Joe Perry (snooker player)

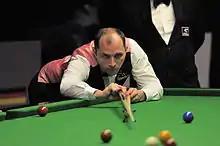
Perry at the 2014 German Masters

Perry's good play continued into 2014 as he advanced to the quarter-finals of the German Masters with the loss of just three frames, but he then lost 2–5 to Ding Junhui. He secured an impressive 5–1 win over Selby in the quarter-finals of the Welsh Open, stating that his newfound casual approach to the game was a key reason for his successful season. However, it was Ding who once again halted his run in a ranking event as he beat Perry 6–4. A sixth quarter-final appearance of the season came at the PTC Finals, but he lost 2–4 to Judd Trump. He fought back from 3–6 down after the opening session of his first round match with Jamie Burnett at the World Championship to win 10–7 and set up a second round clash with reigning champion Ronnie O'Sullivan. Perry started the better of the two as he established a 5–3 lead after the opening session and maintained his two-frame advantage after the second, although he missed a chance in the final frame to be 10–6 ahead. He went on to lead 11–9, before O'Sullivan leveled the match and then made back-to-back century breaks to win 13–11, with Perry remarking afterwards that he had been "blown away by a genius" in the last few frames.